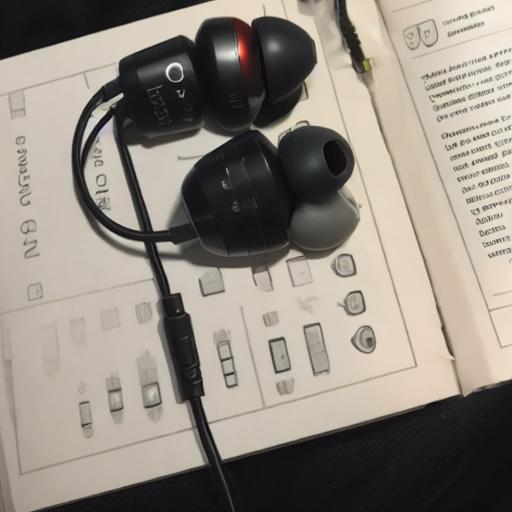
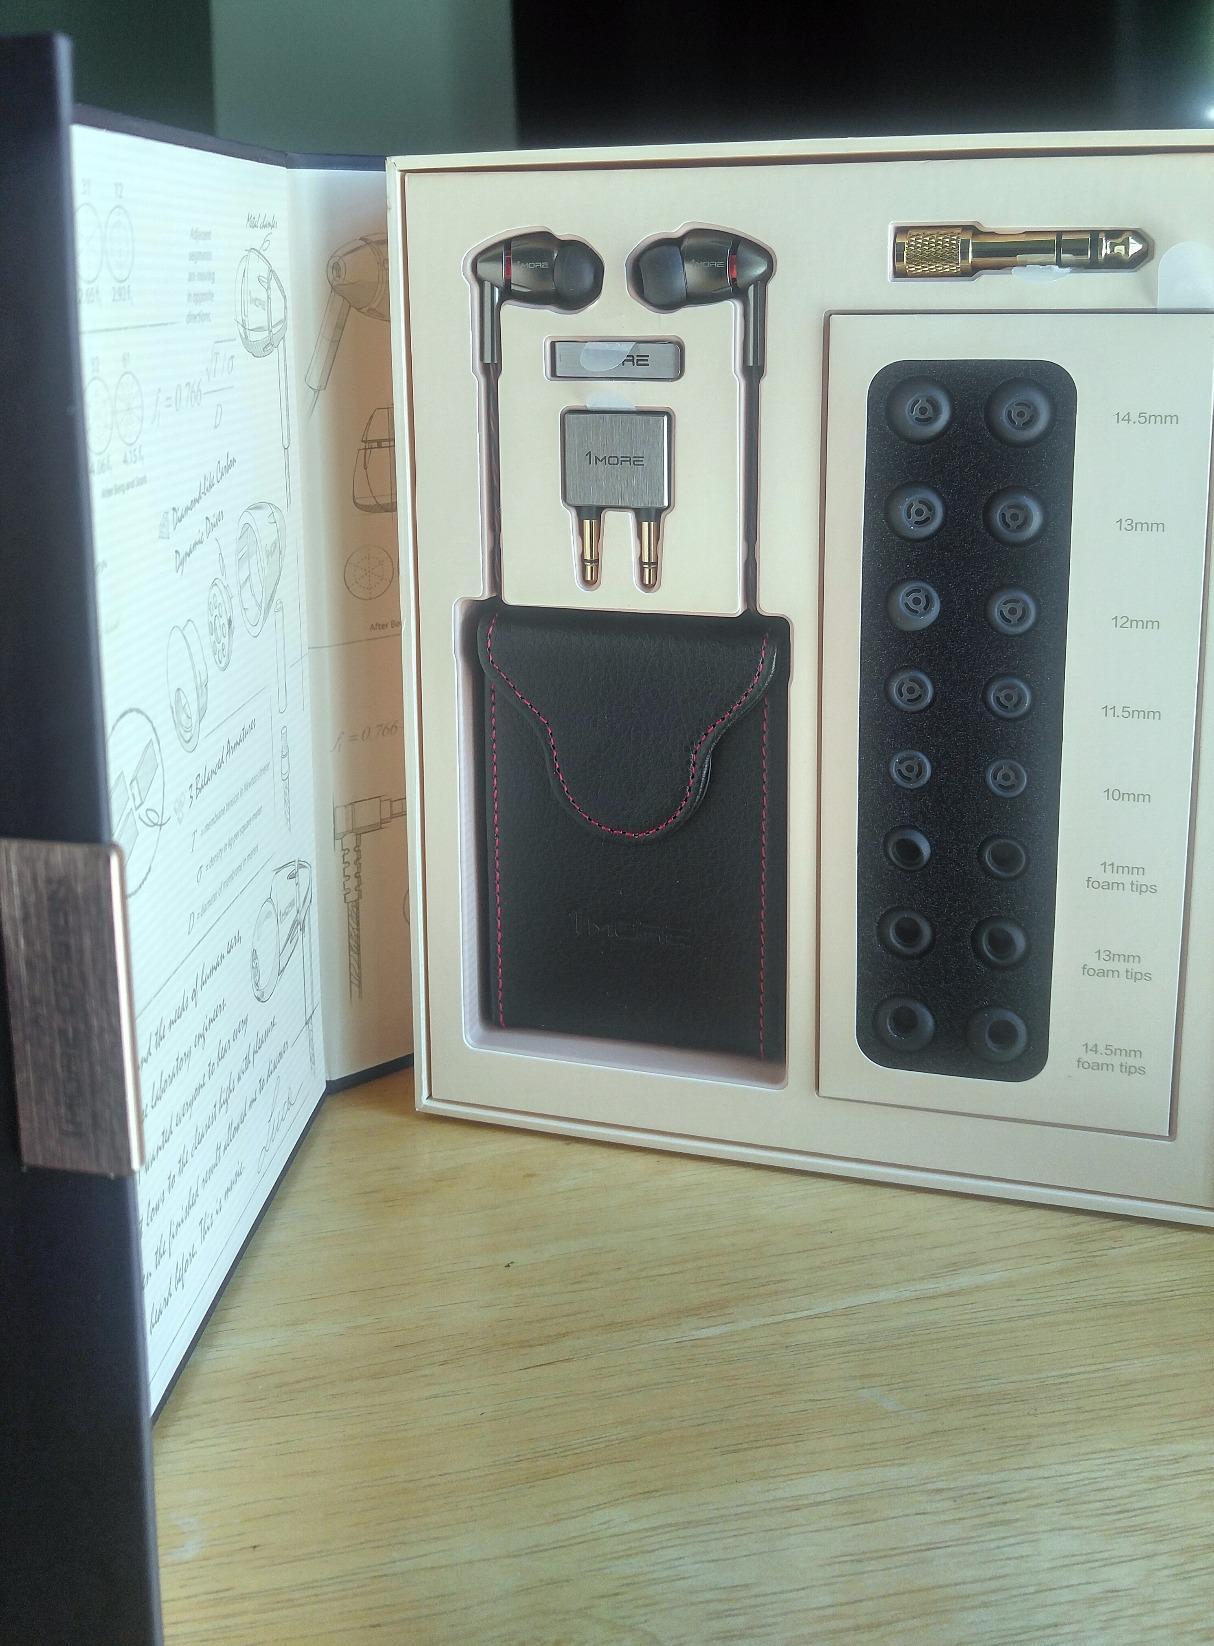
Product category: headphones
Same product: no